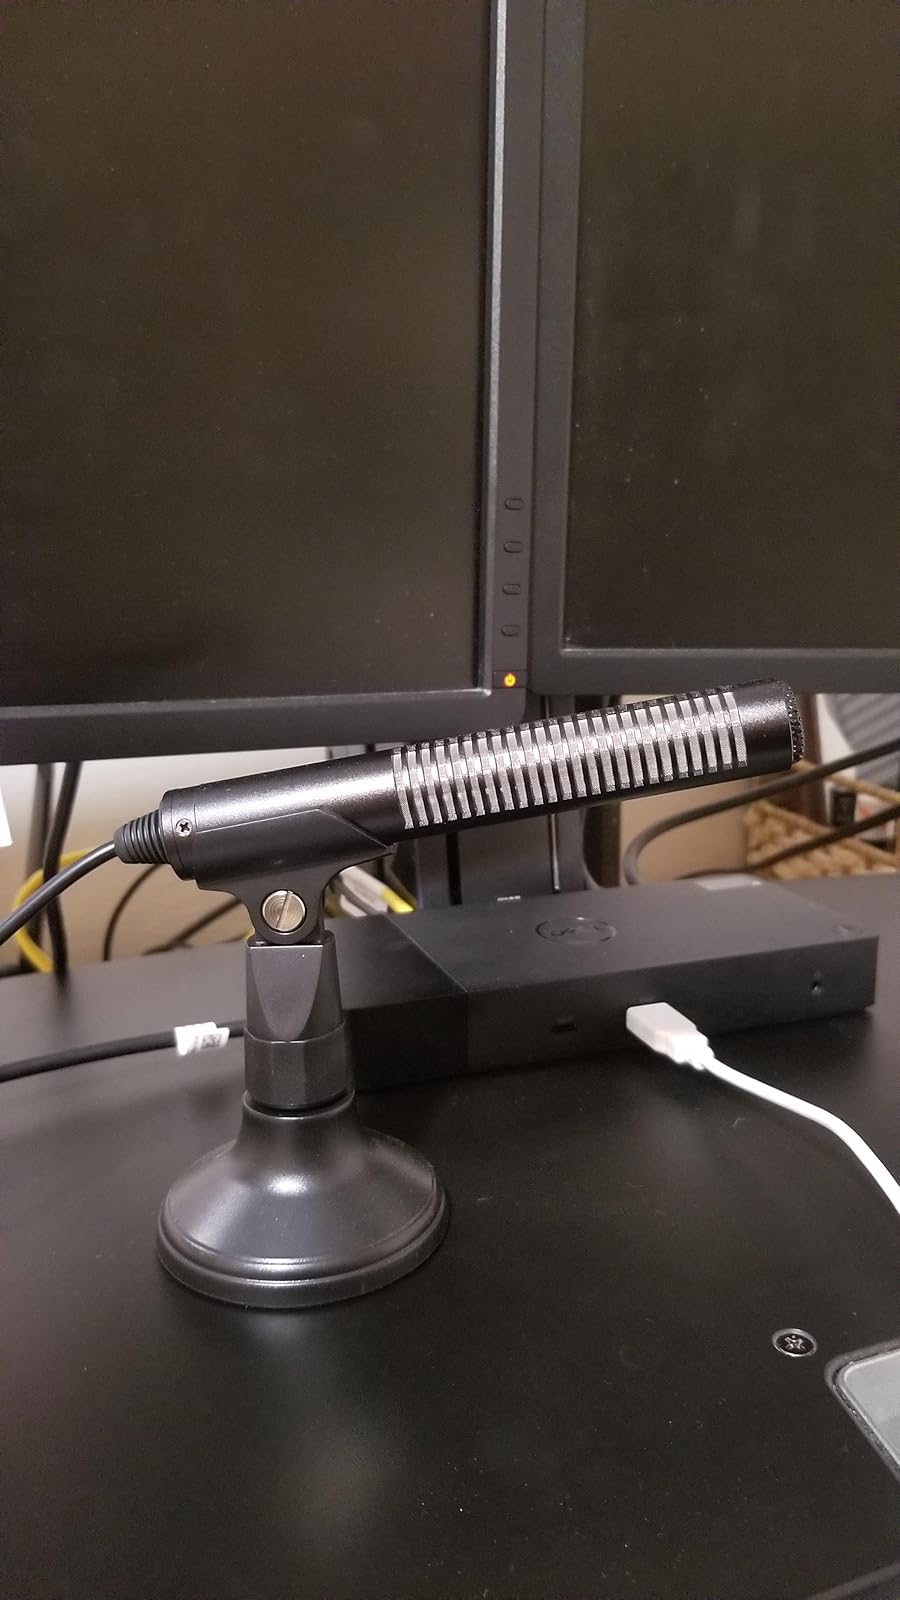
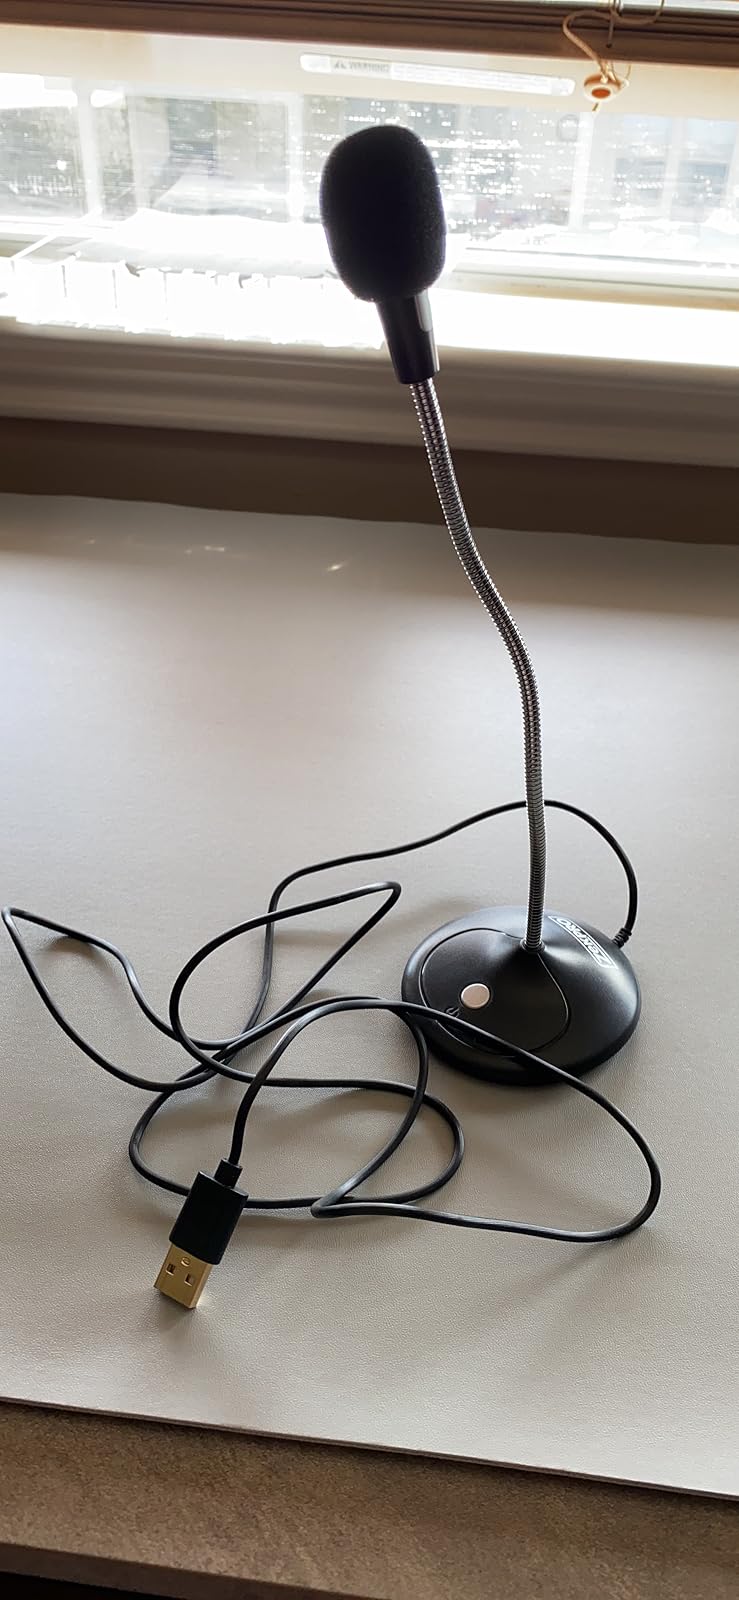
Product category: microphone
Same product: no